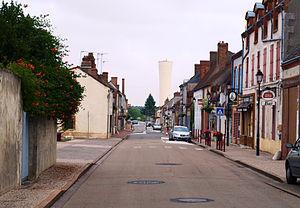
La Bussière (Loiret
La Bussière est une commune française, située dans le département du Loiret, en région Centre-Val de Loire, à 150 km au sud de Paris.